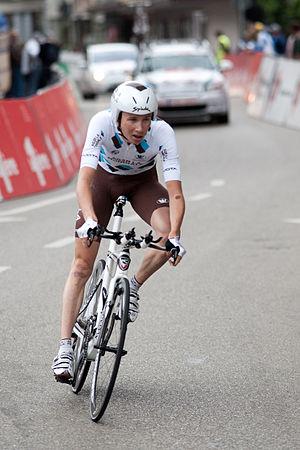
René Mandri pendant la 3e étape du Tour de Romandie 2010.